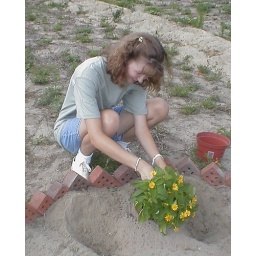
02-07-13 -- Flowers -- Lisa in cow bed 1